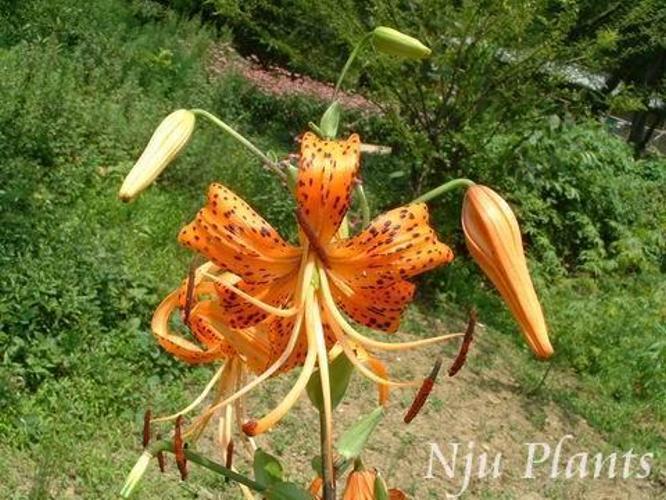
Flower: Tigerlily